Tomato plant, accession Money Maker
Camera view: tilt-top (135 deg); turntable rotation: 300 degrees
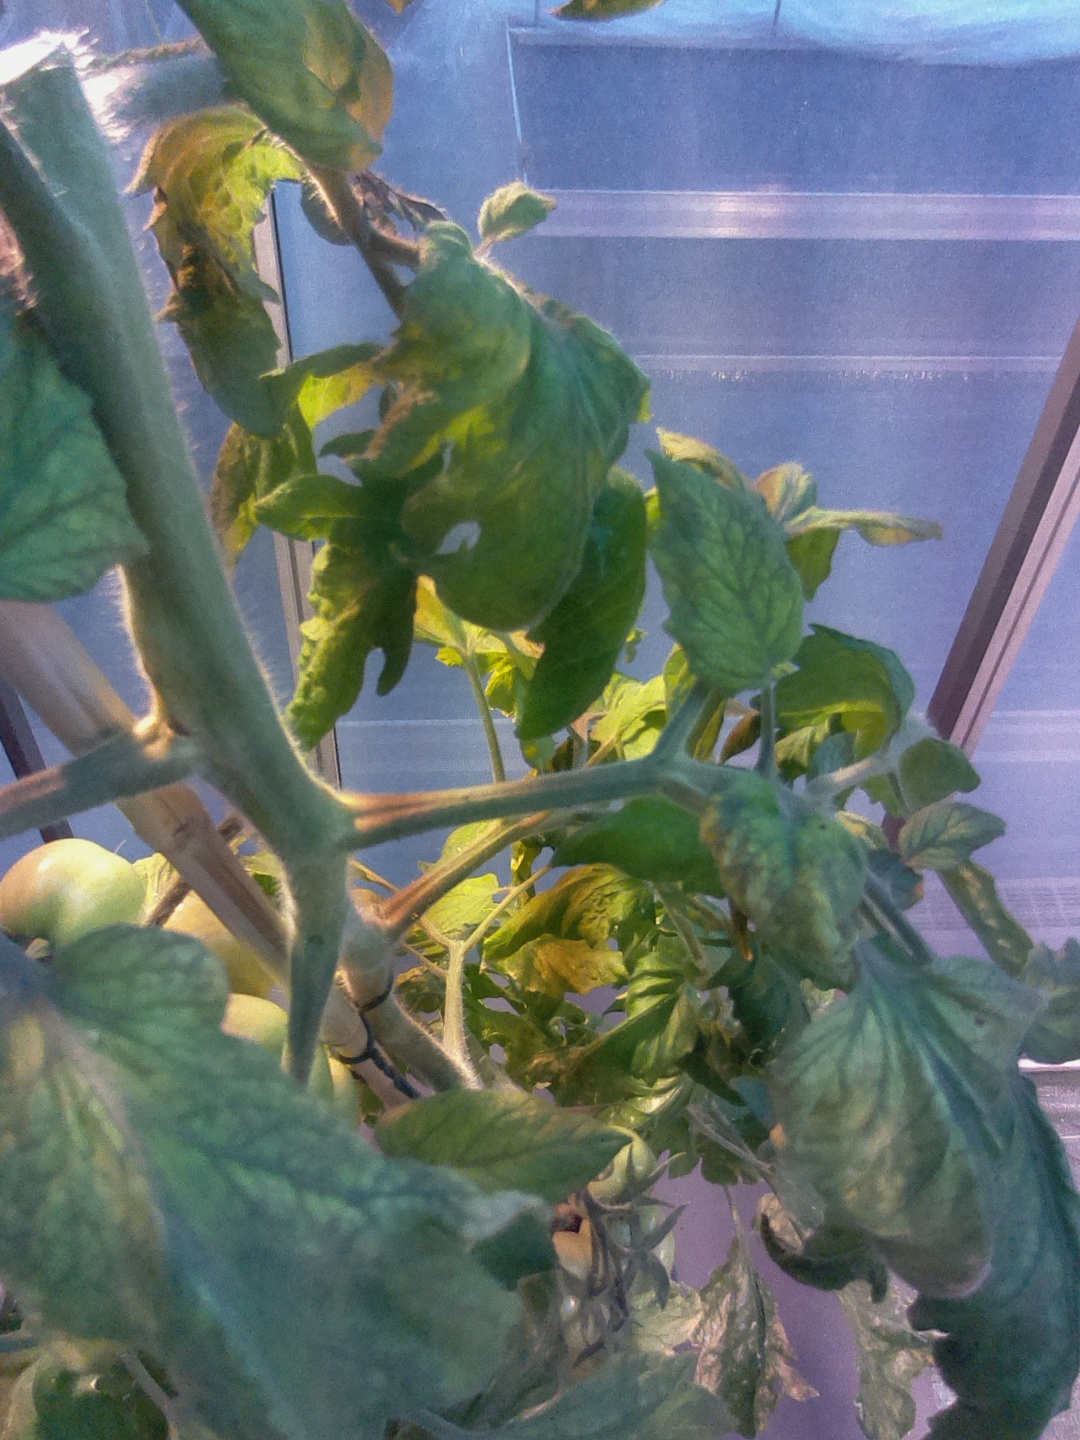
BBCH growth stage 76: 60%-70% of final fruit size